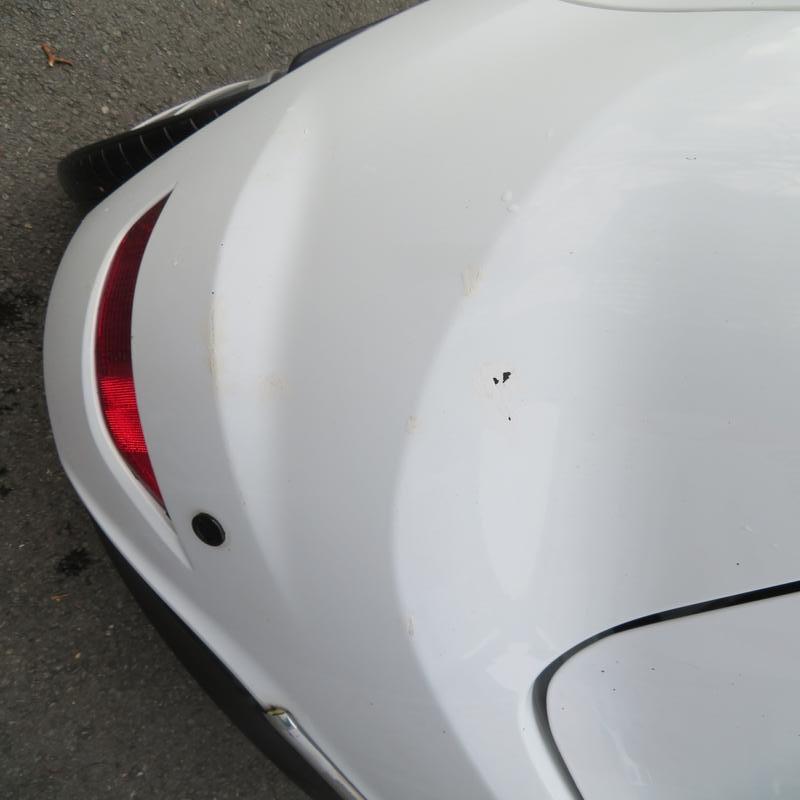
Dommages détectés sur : pare-choc arrière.
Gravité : mineur